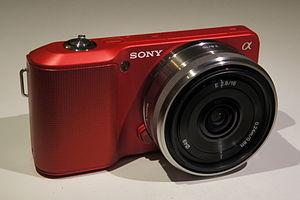
Les Sony Alpha NEX-3 sont une série d'appareil photographique hybride de monture E destiné au grand public commercialisé par Sony Alpha entre 2010 et 2014. Cette série se compose de quatre modèles : le NEX-3, le NEX-C3, le NEX-F3 et le NEX-3N. Elle est remplacée par l'appellation Sony Alpha 5000.